Pohronský Inovec

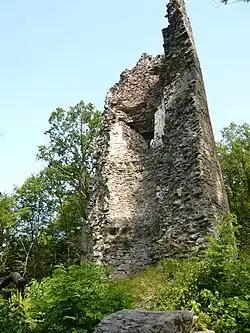
"Živánská věž"

Pohronský Inovec is a mountain range in Slovakia, part of the Slovenské stredohorie ranges of the Inner Western Carpathians.